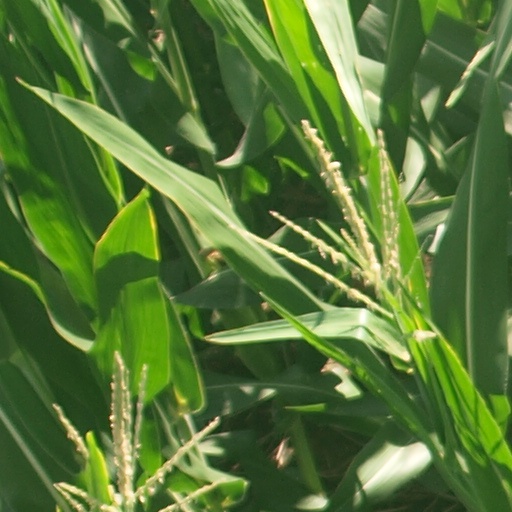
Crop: maize; corn